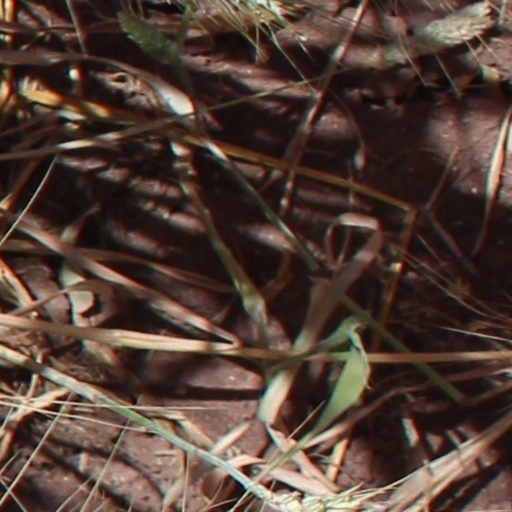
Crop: wheat